An Ordinary Miracle (1978 film)

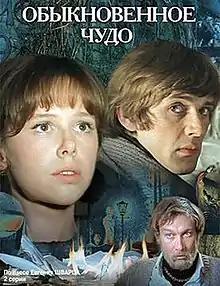

An Ordinary Miracle is a Soviet 1978 romantic fantasy musical film directed by Mark Zakharov and based on a play by Evgeny Schwartz. This is the second adaptation of the play; the first one was filmed in 1964 by Erast Garin.